Radiobiology evidence for protons and HZE nuclei

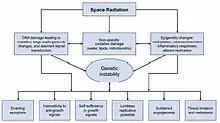
Figure 4–8. The hallmarks of cancer and possible mechanisms of radiation damage that lead to these changes observed in all human tumors.

Energy deposition by HZE ions is highly heterogeneous with a localized contribution along the trajectory of each particle and lateral diffusion of energetic electrons (delta rays) that are many micrometers from the ion's path. These particles are, therefore, characterized by a high-LET, however, they contain a low-LET component fur to high-energy electrons that are ejected by ions as they traverse tissue. Biophysical models have shown that the energy deposition events by high-LET radiation produce differential DNA lesions, including complex DNA breaks, and that there are qualitative differences between high- and low-LET radiation, in both the induction and the repair of DNA damage. The number of DNA single-strand breaks (SSBs) and double-strand breaks (DSBs) that are produced by radiation varies little with radiation type: however, for high-LET radiation, a higher fraction of DNA damages are complex; i.e., clusters containing mixtures of two or more of the various types of damages (SSB, DSB, etc.) within a localized region of DNA. Complex damage is uncommon for endogenous damage or low-LET radiation, and has been associated with the increased RBE of densely ionizing radiation. The repair of DSB is known to occur through direct end-joining and homologous recombination processes. Indications are that: